Jon Eberson

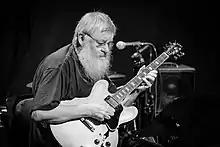
Jon Eberson performing at Kongshaugfestivalen in 2019

Jon Arild Eberson (born 6 January 1953) is a Norwegian jazz guitarist and composer, the son of jazz guitarist Leif Eberson (1925–1970), and the father of keyboardist Marte Maaland Eberson. He was a member of the bands Moose Loose (1973–77), Radka Toneff Quintet (1975–80), and Blow Out (1977–78).